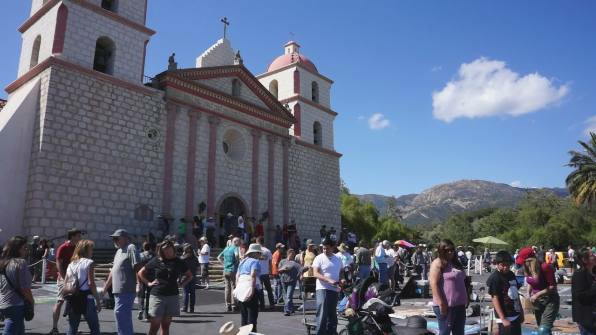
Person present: Yes